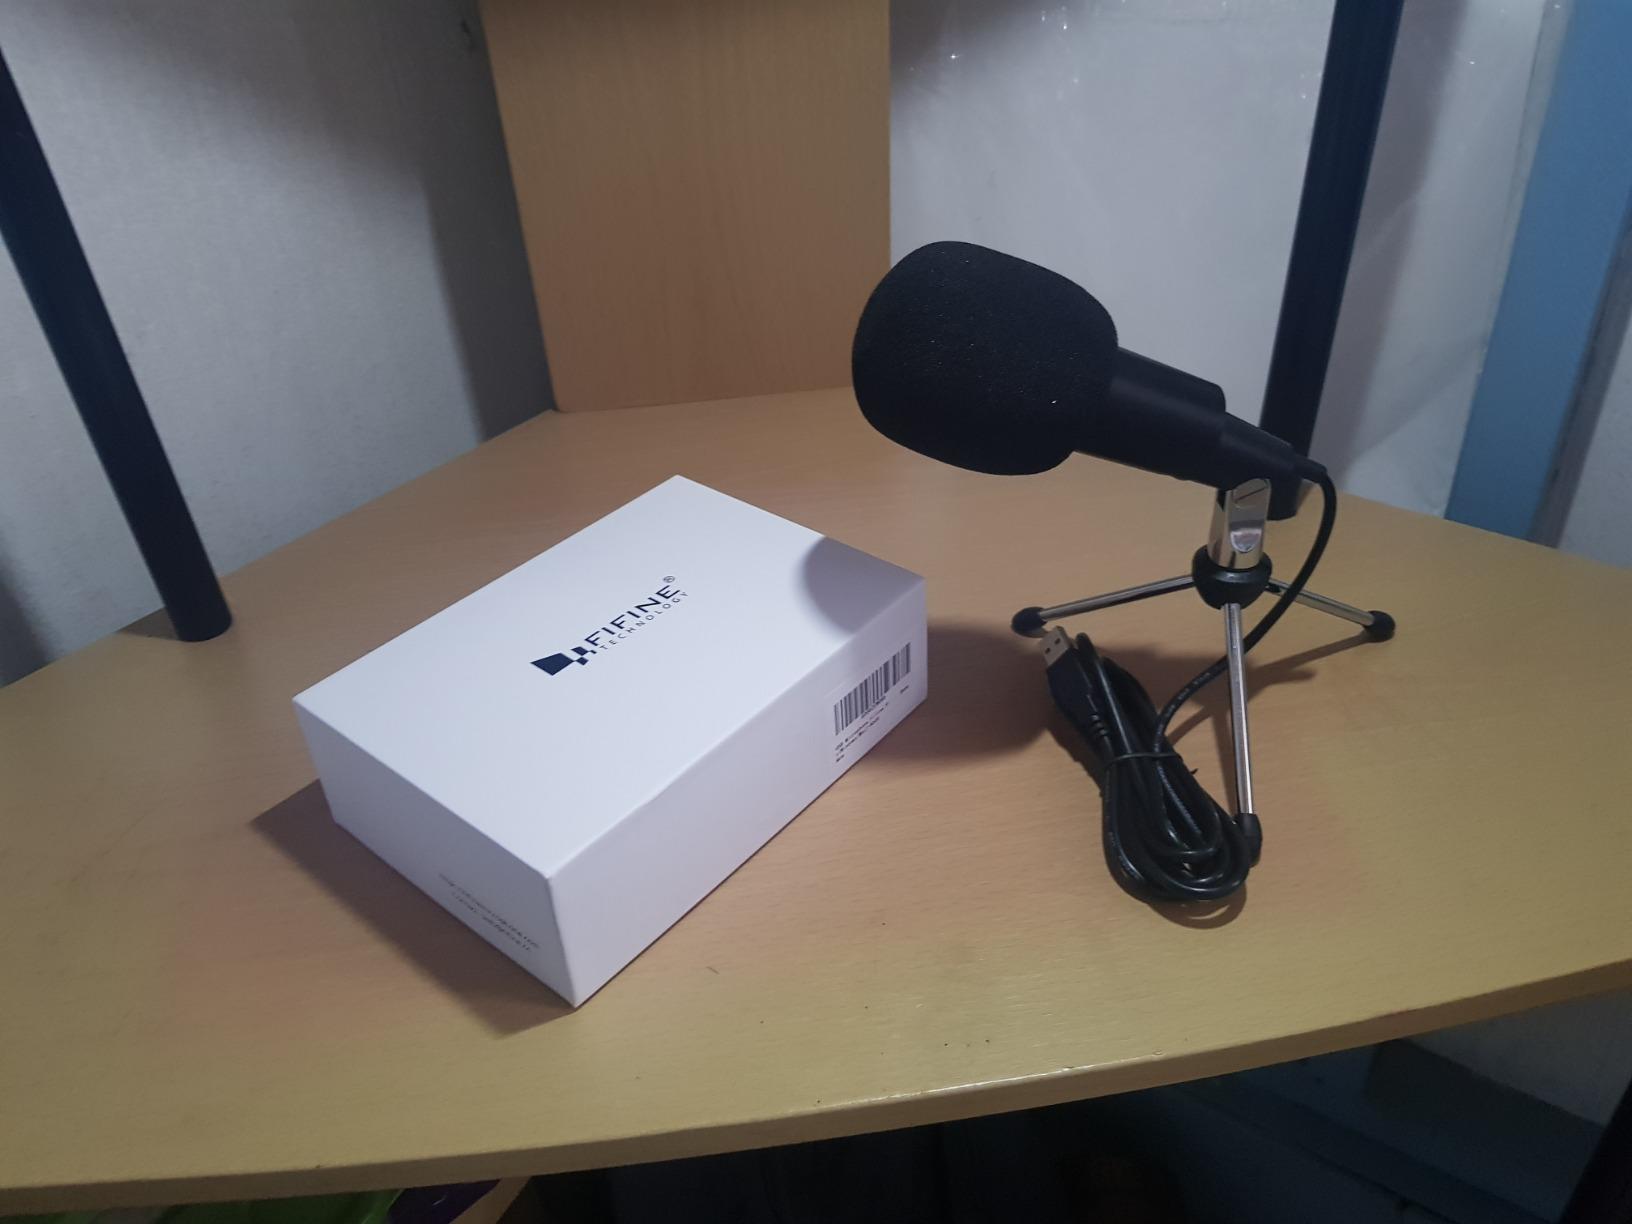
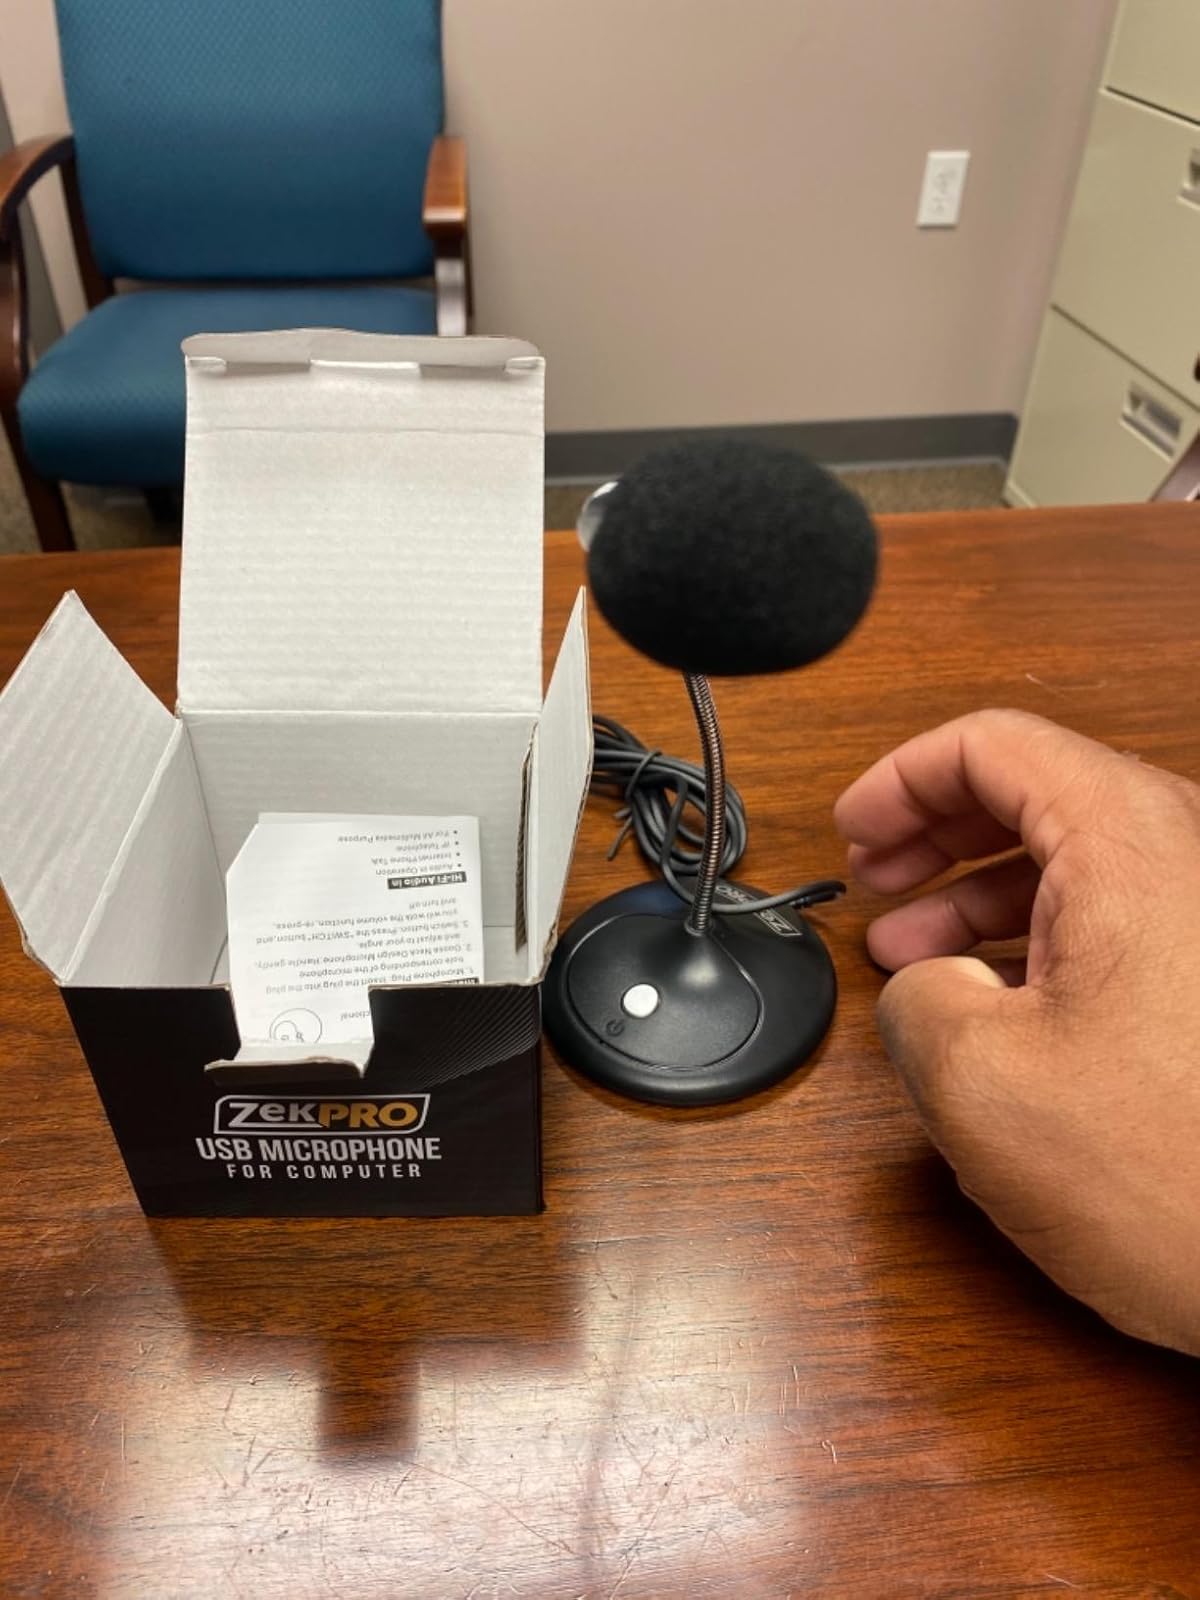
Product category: microphone
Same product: no